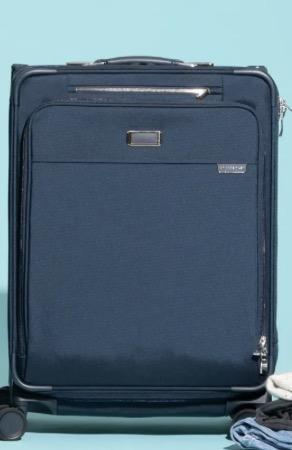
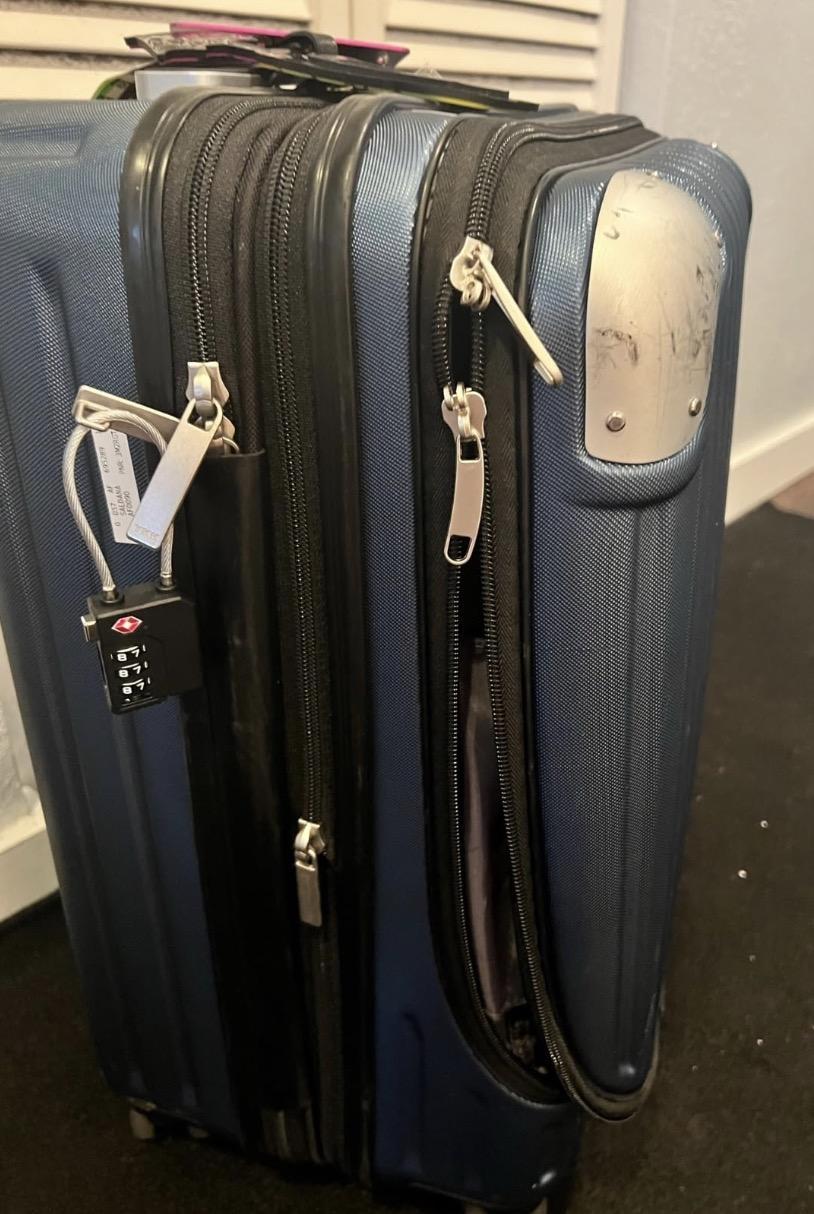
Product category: items_tea
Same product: no